Solo River

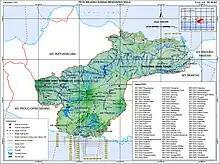
The map depicts the Bengawan Solo River Region, which consists of 96 river basins, including the Bengawan Solo basin (number 034).

Brantas River Public Corporation or Perum Jasa Tirta I (PJT1) is responsible for managing the water resources of the Brantas and Bengawan Solo river basins in Indonesia. It is a centralised effort to: